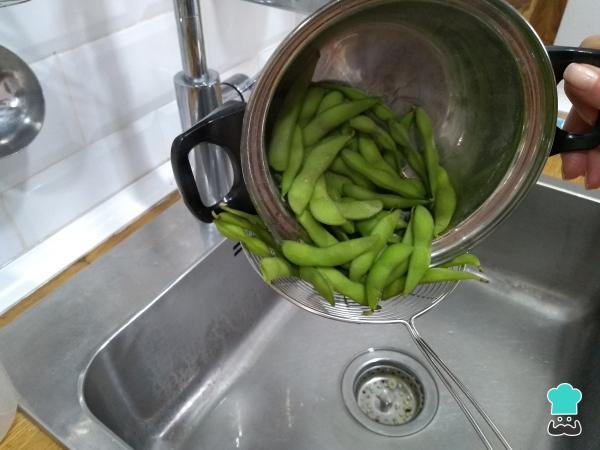
Cuela y saca el agua para que queden bien escurridas. Deja que se enfríen a temperatura ambiente, aunque también se pueden consumir calientes después de cocerlas.